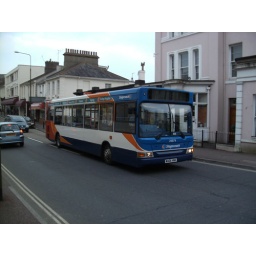
This bus has had the 32 route branding removed, except for the running heading along the roof above the windows.